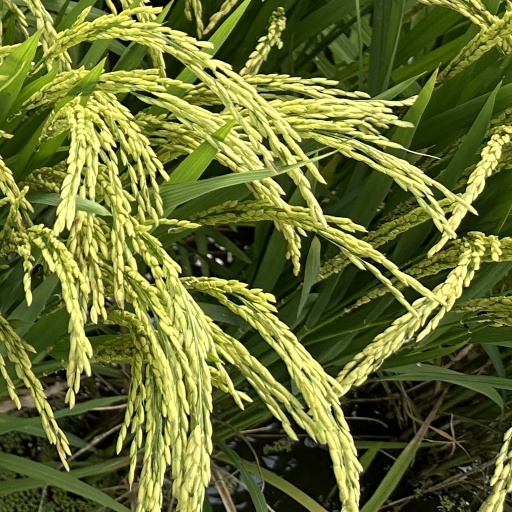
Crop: rice